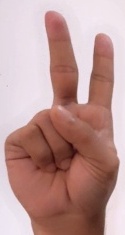
ASL sign: 2